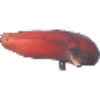
Label: Banana Red 1